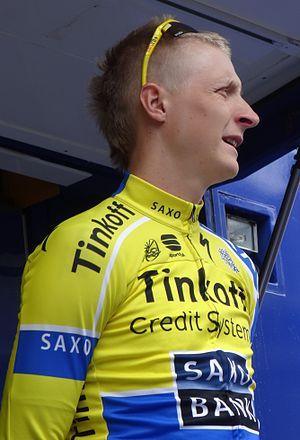
Reportage photographique réalisé le mercredi 7 mai 2014 au départ de la première étape de l'édition 2014 des Quatre jours de Dunkerque à Dunkerque, Nord, Nord-Pas-de-Calais, France. Depicted person&#58
Marko Kump, né le 9 septembre 1988 à Novo Mesto, est un coureur cycliste slovène, membre de l'équipe Adria Mobil.